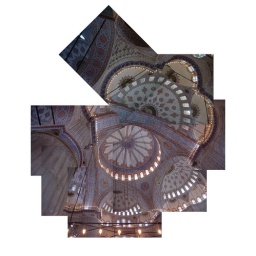
Bit of a rush job; but I think the roof in the building is so fantastic that it's worth seeing.